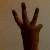
The image shows a hand gesture representing the number 6 in Indian Sign Language.